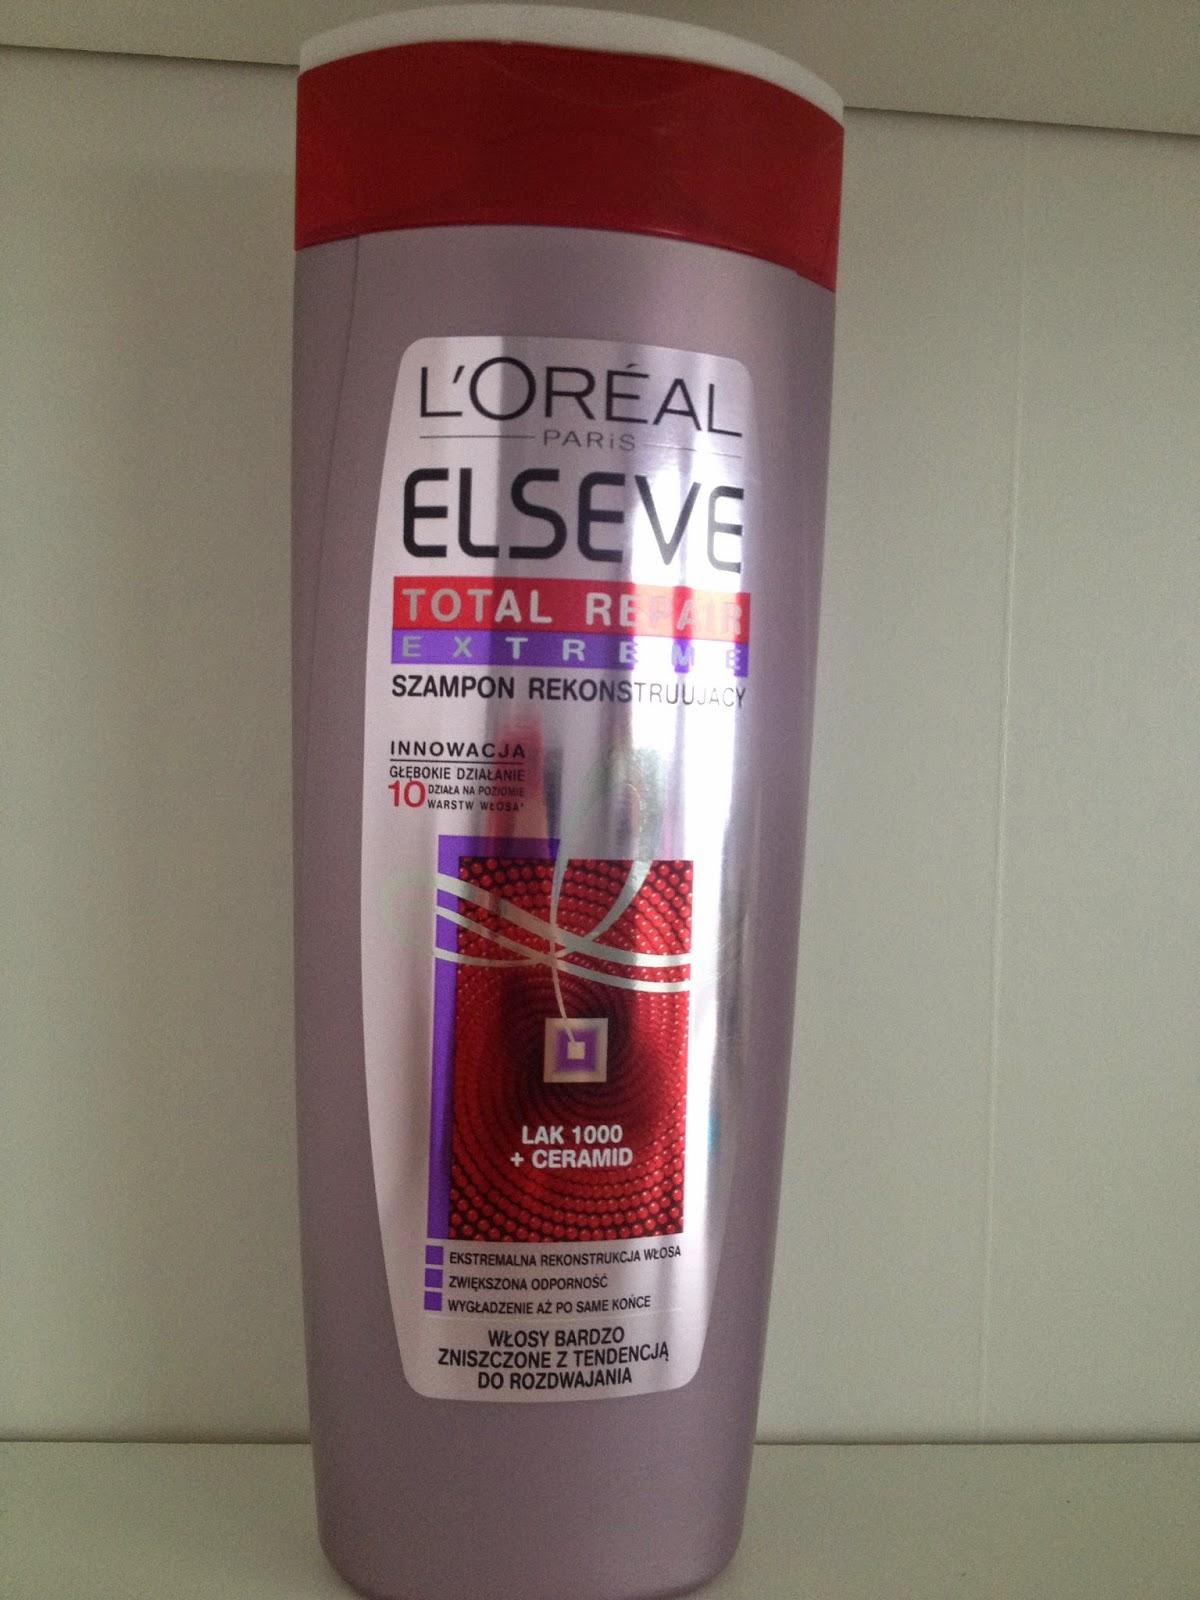
Waste category: plastic